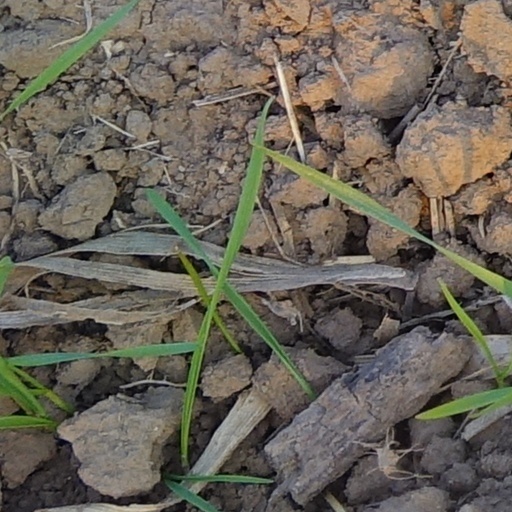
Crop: wheat